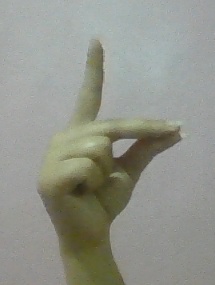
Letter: ta